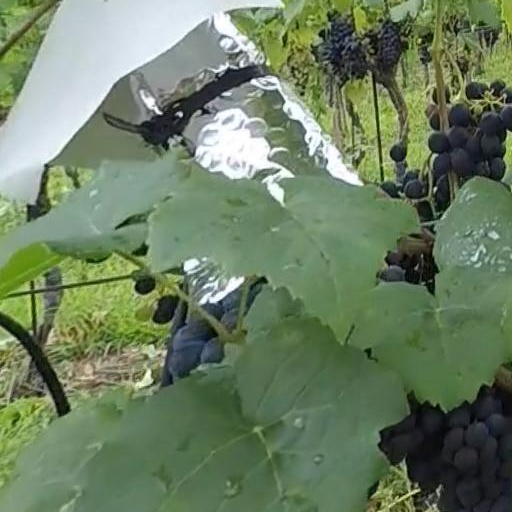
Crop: grape